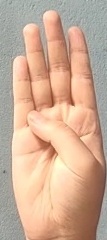
ASL sign: B